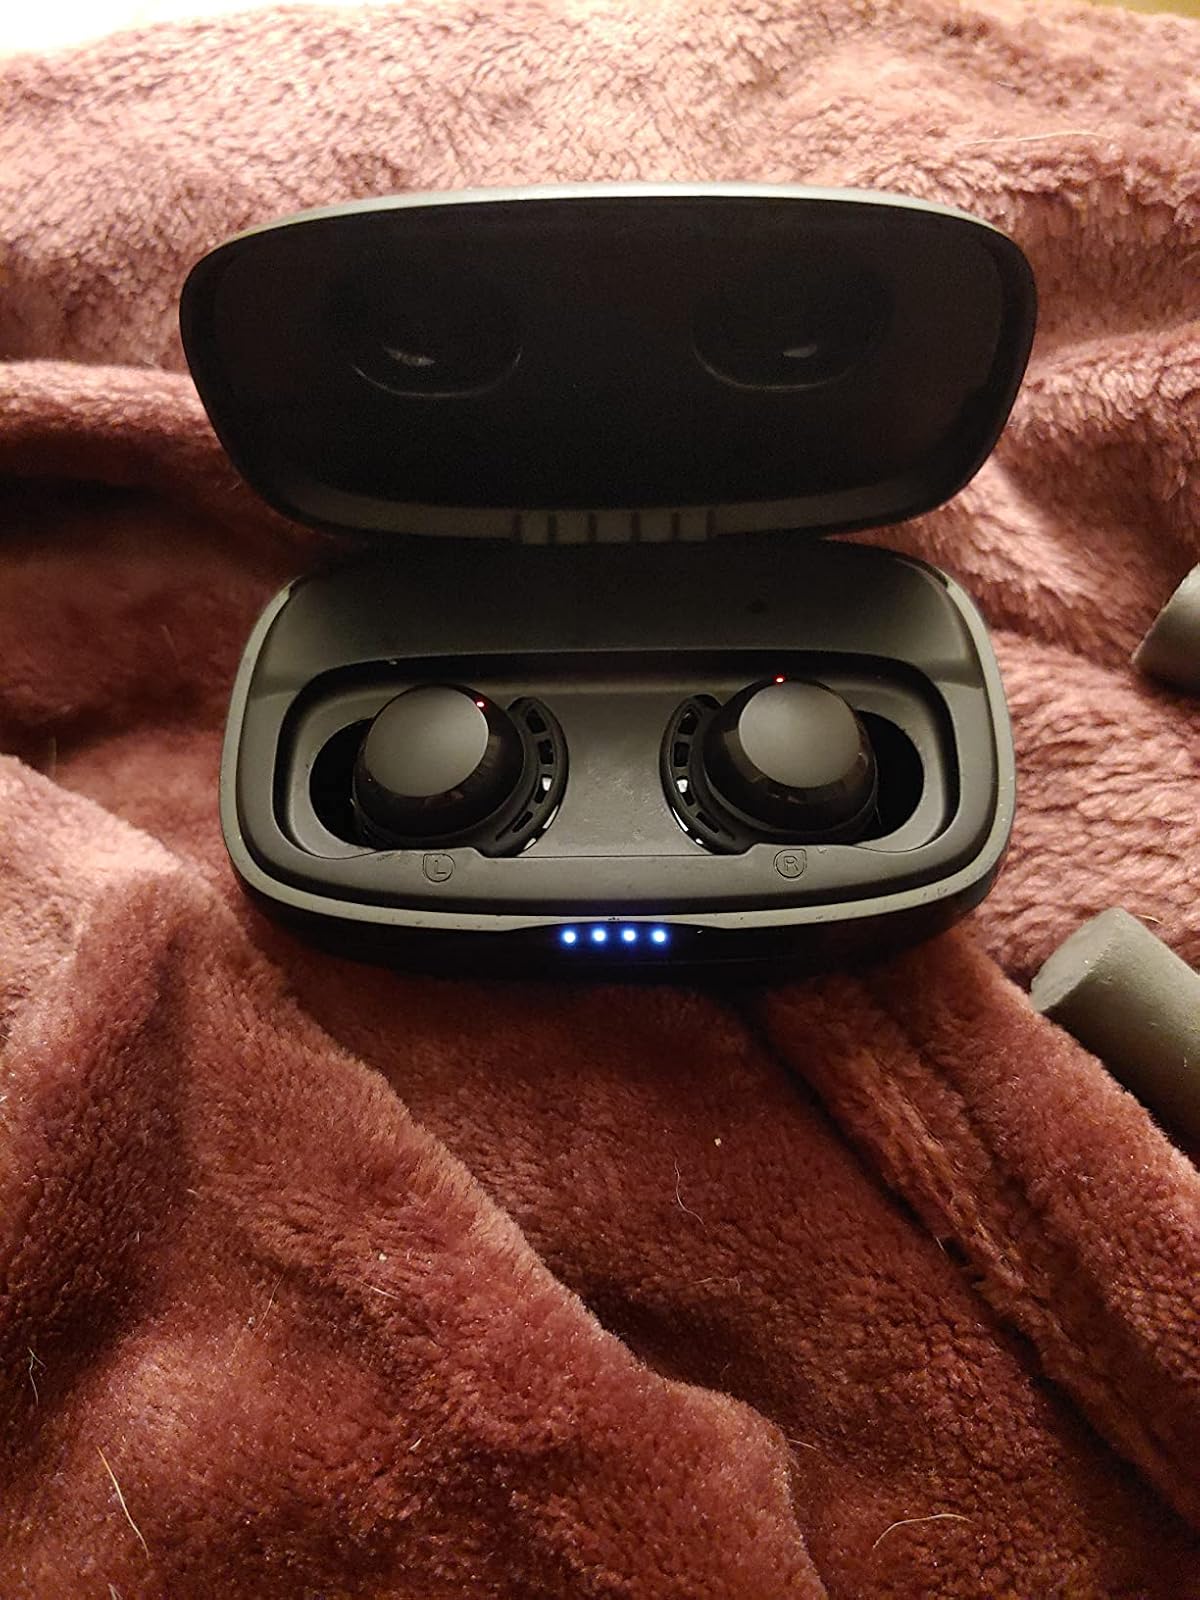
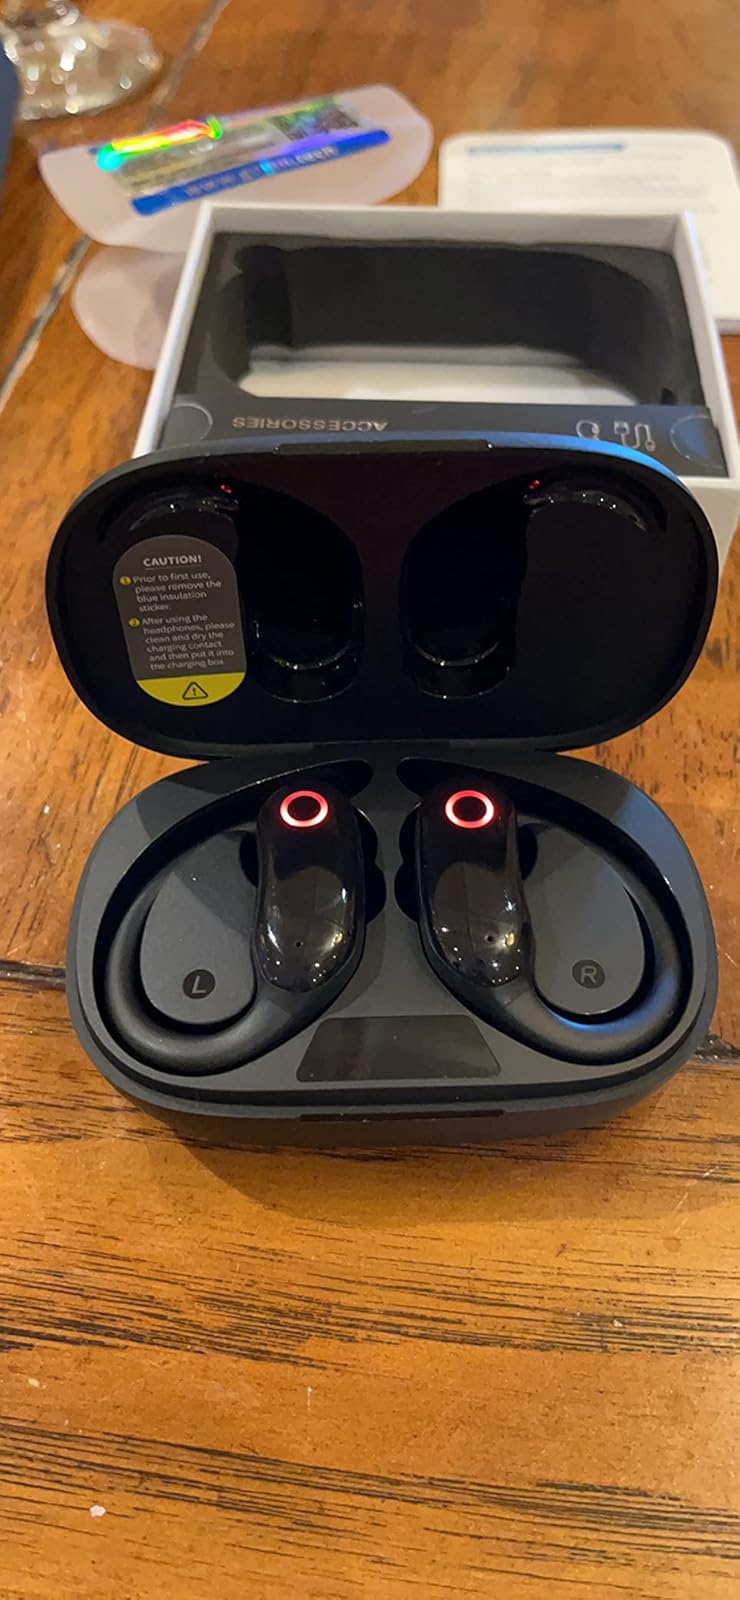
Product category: earbuds
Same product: no